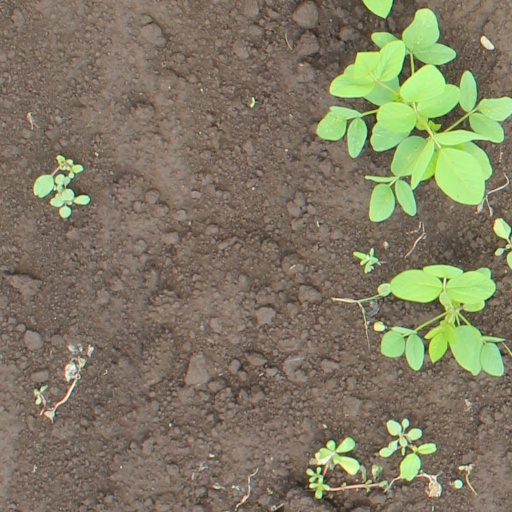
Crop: soybean